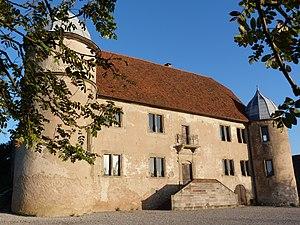
Diedendorf est une commune française située dans le département du Bas-Rhin, en région Grand Est.
Le château de Diedendorf se situe sur la commune de Diedendorf, dans le département du Bas-Rhin. Il fait l’objet d’une inscription au titre des monuments historiques depuis 1977.
Cet article recense une partie des monuments historiques du Bas-Rhin, en France.